Enchantress (DC Comics)

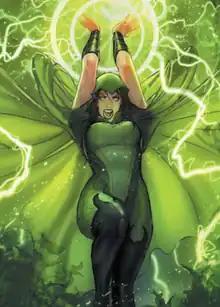
Enchantress as depicted in "Suicide Squad" vol. 5 #20 (August 2017). Art by Stjepan Šejić.

The Enchantress is a supervillain appearing in American comic books published by DC Comics. Created by Bob Haney and Howard Purcell, the character made her first appearance in "Strange Adventures" #187 (April 1966).